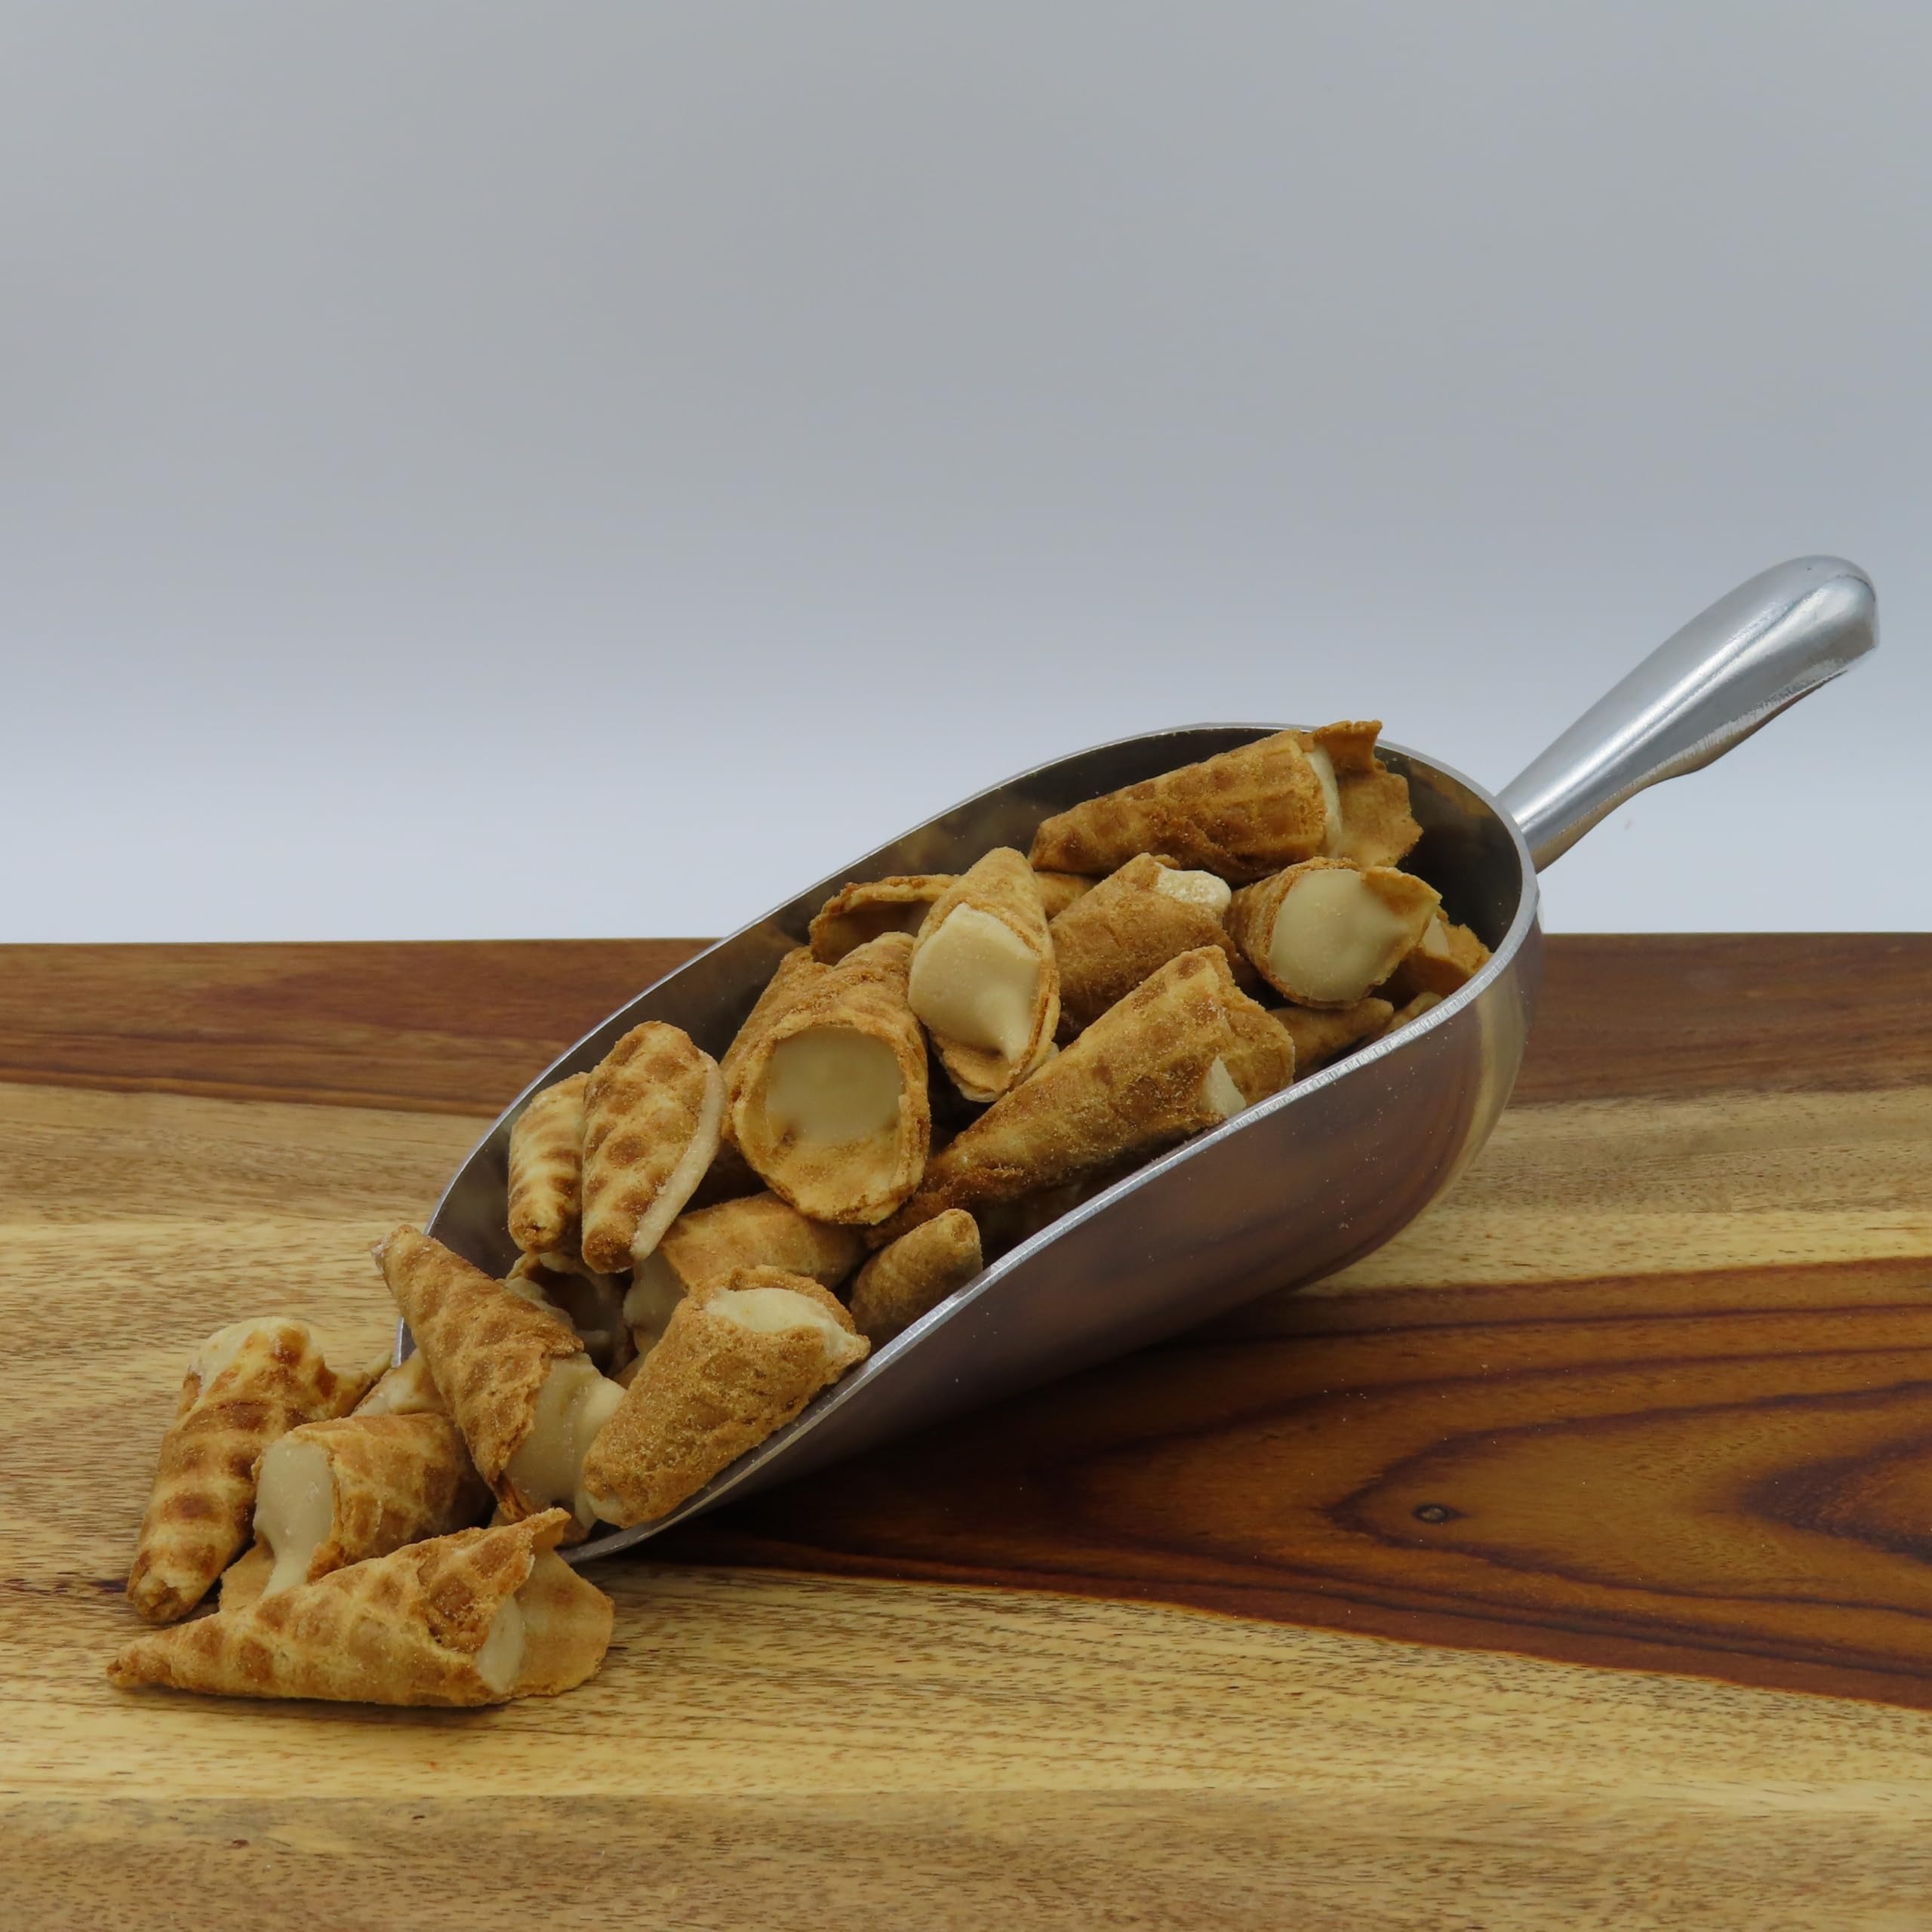
Item Name: Beulah's Mini White Chocolate Filled Waffle Cones, 1 Pound Package, 40 Pieces of Candy
Value: 16.0
Unit: Ounce

Price: 27.4